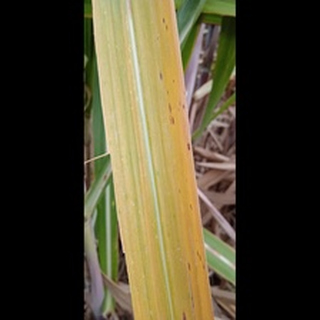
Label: sugarcane_yellow_leaf_disease